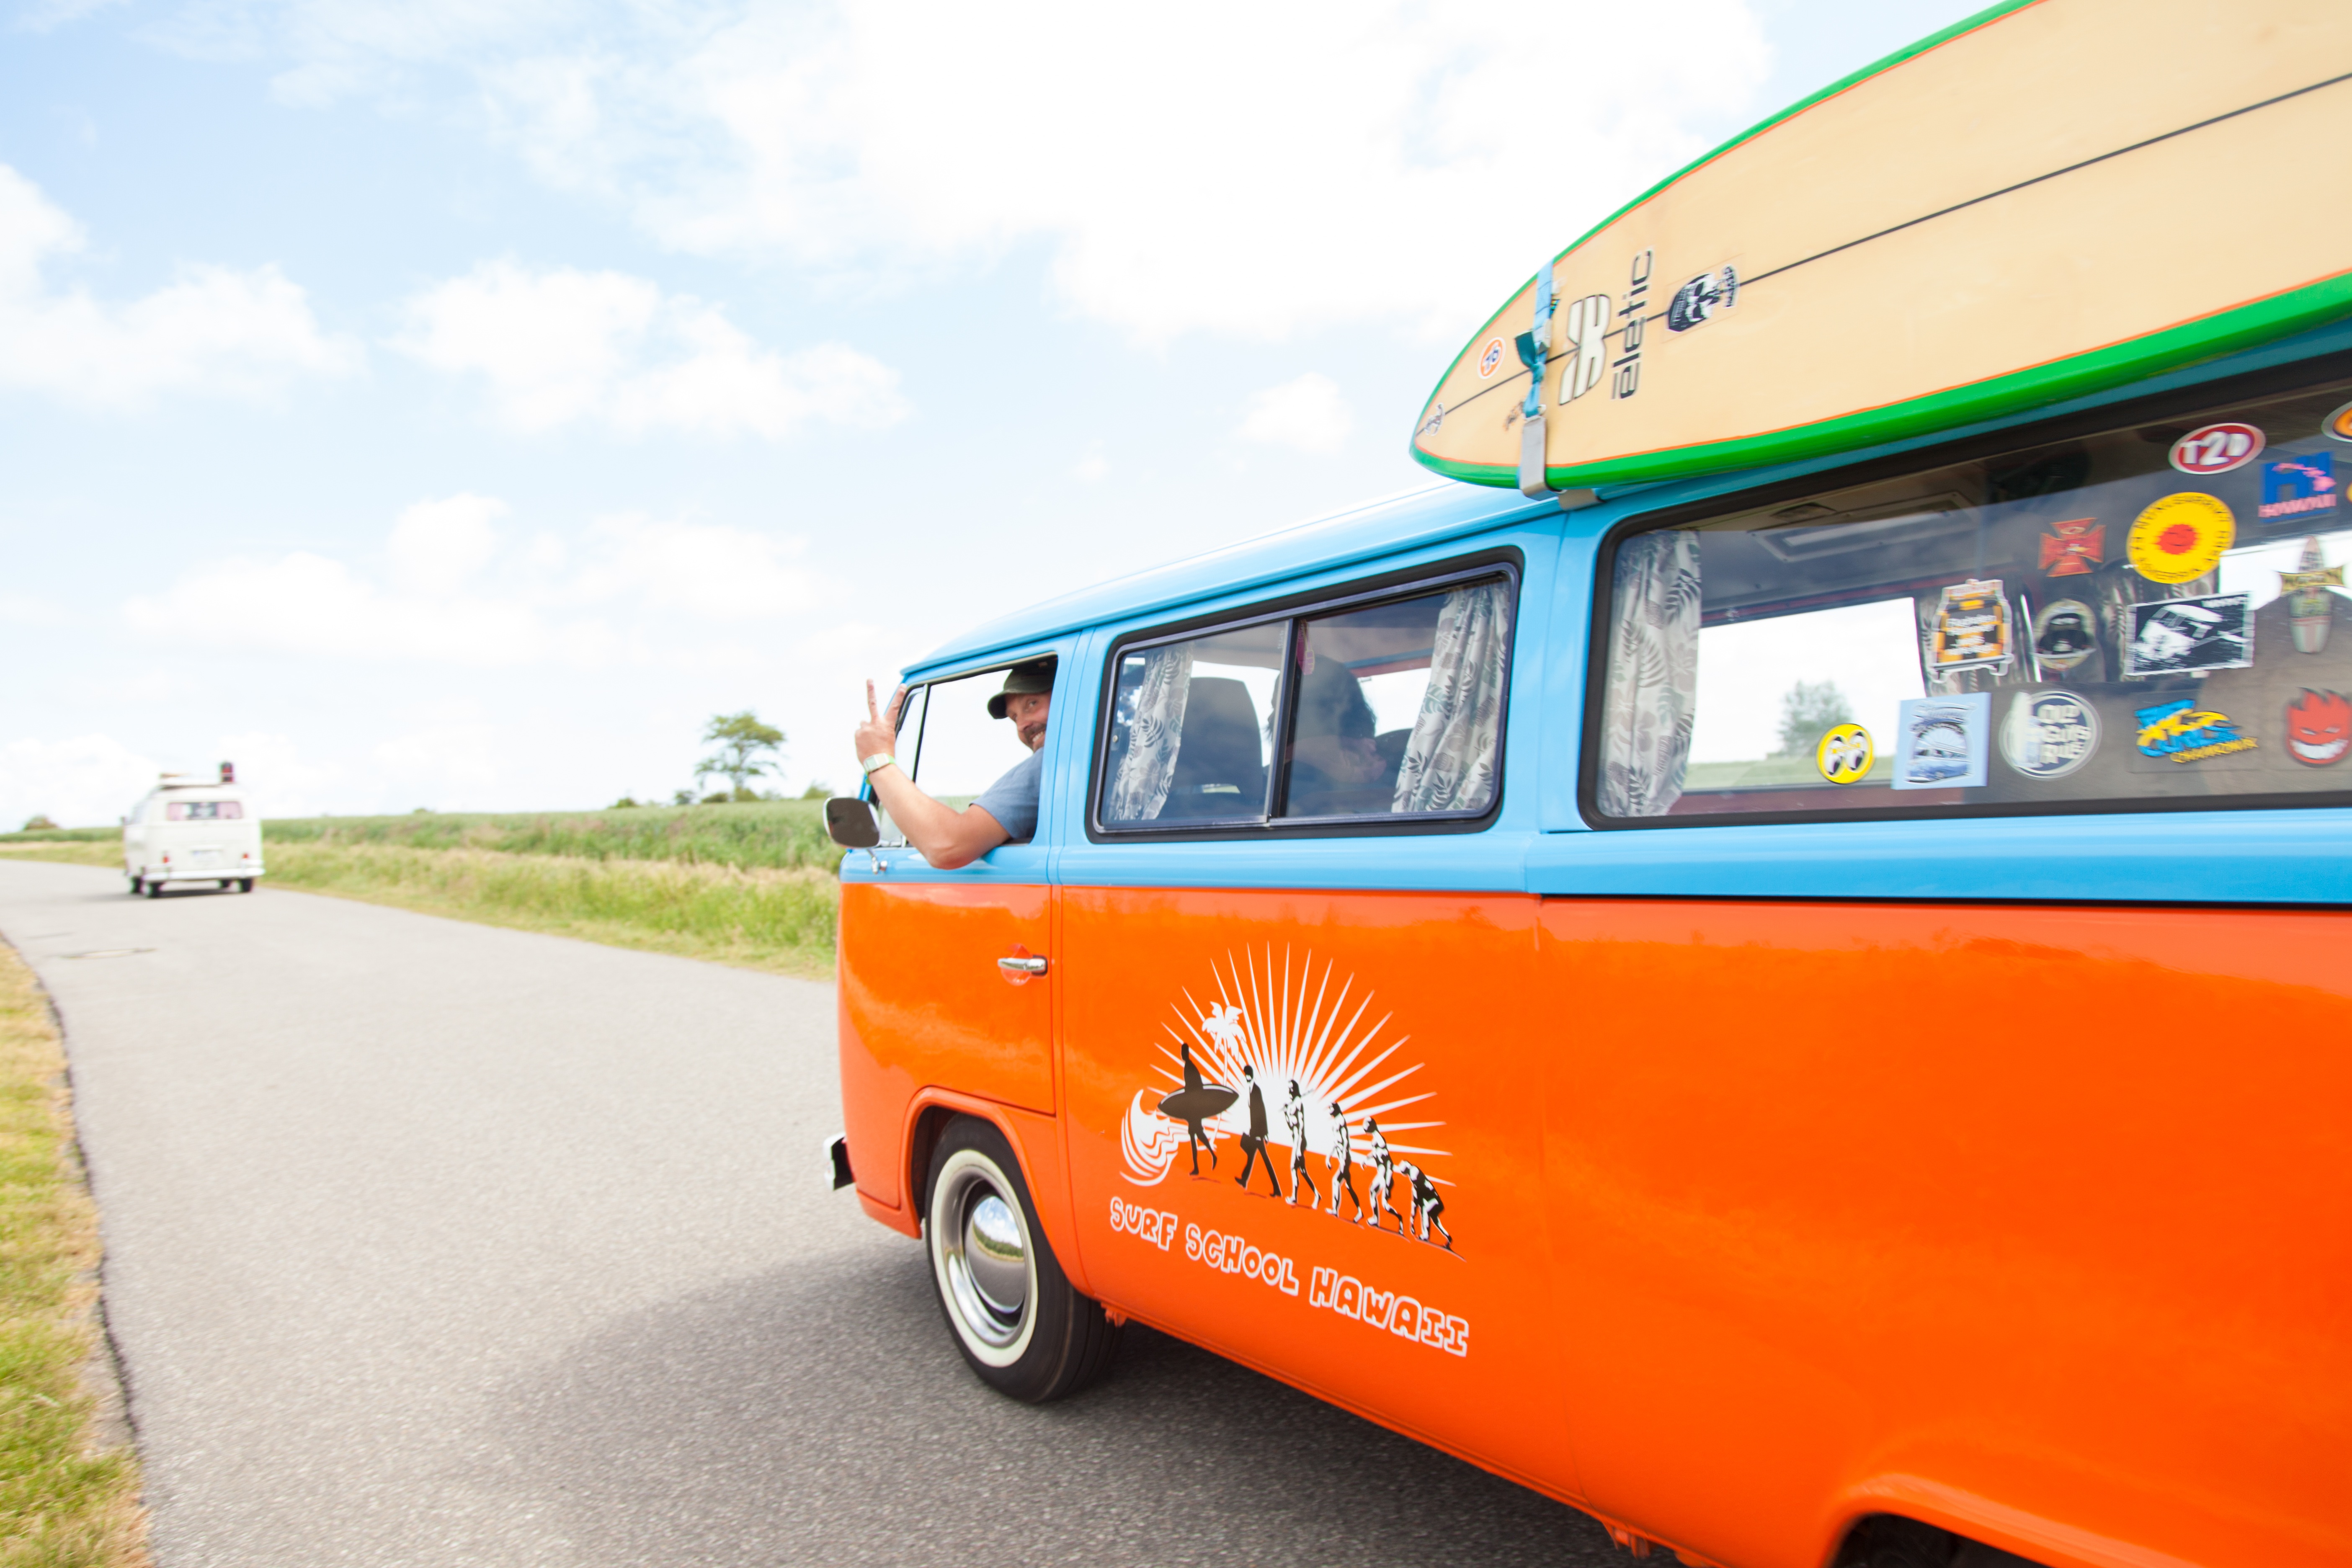
beach, sea, abstract, sunshine, sun, sunset, car, vintage, retro, wave, vw, volkswagen, van, old, travel, surfer, transport, surf, orange, vehicle, surfboard, auto, hat, freedom, spotlight, vw bus, automotive, motor vehicle, lens flare, bus, camper, fun, oldtimer, hippie, nostalgic, famous, classic, bulli, relaxed, minibus, cult, water sports, locker, volkswagen vw, vw bulli, camping bus, woodstock, cultish, bulli type 1, rust red, hang loose, land vehicle, mode of transport